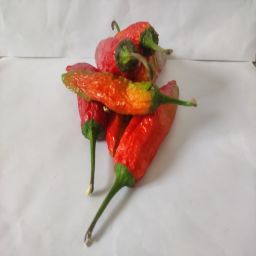
Crop: New Mexico Green Chile
Quality: Dried